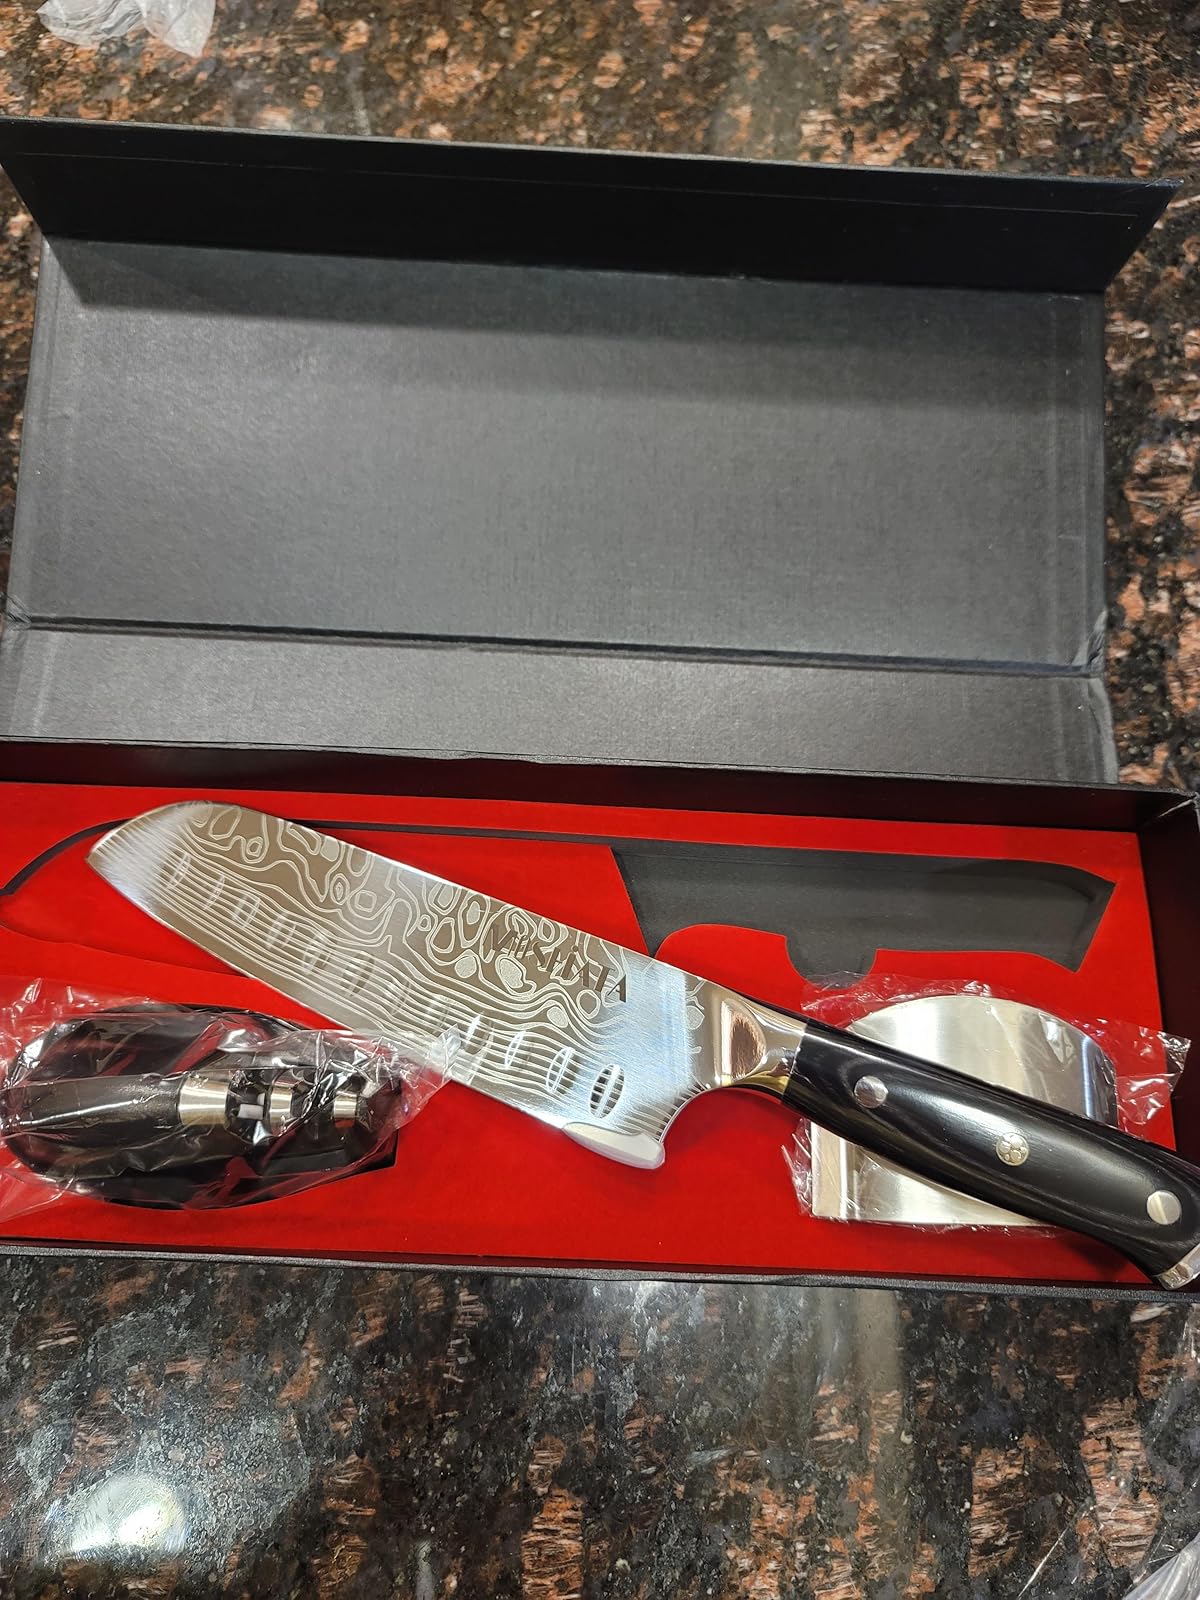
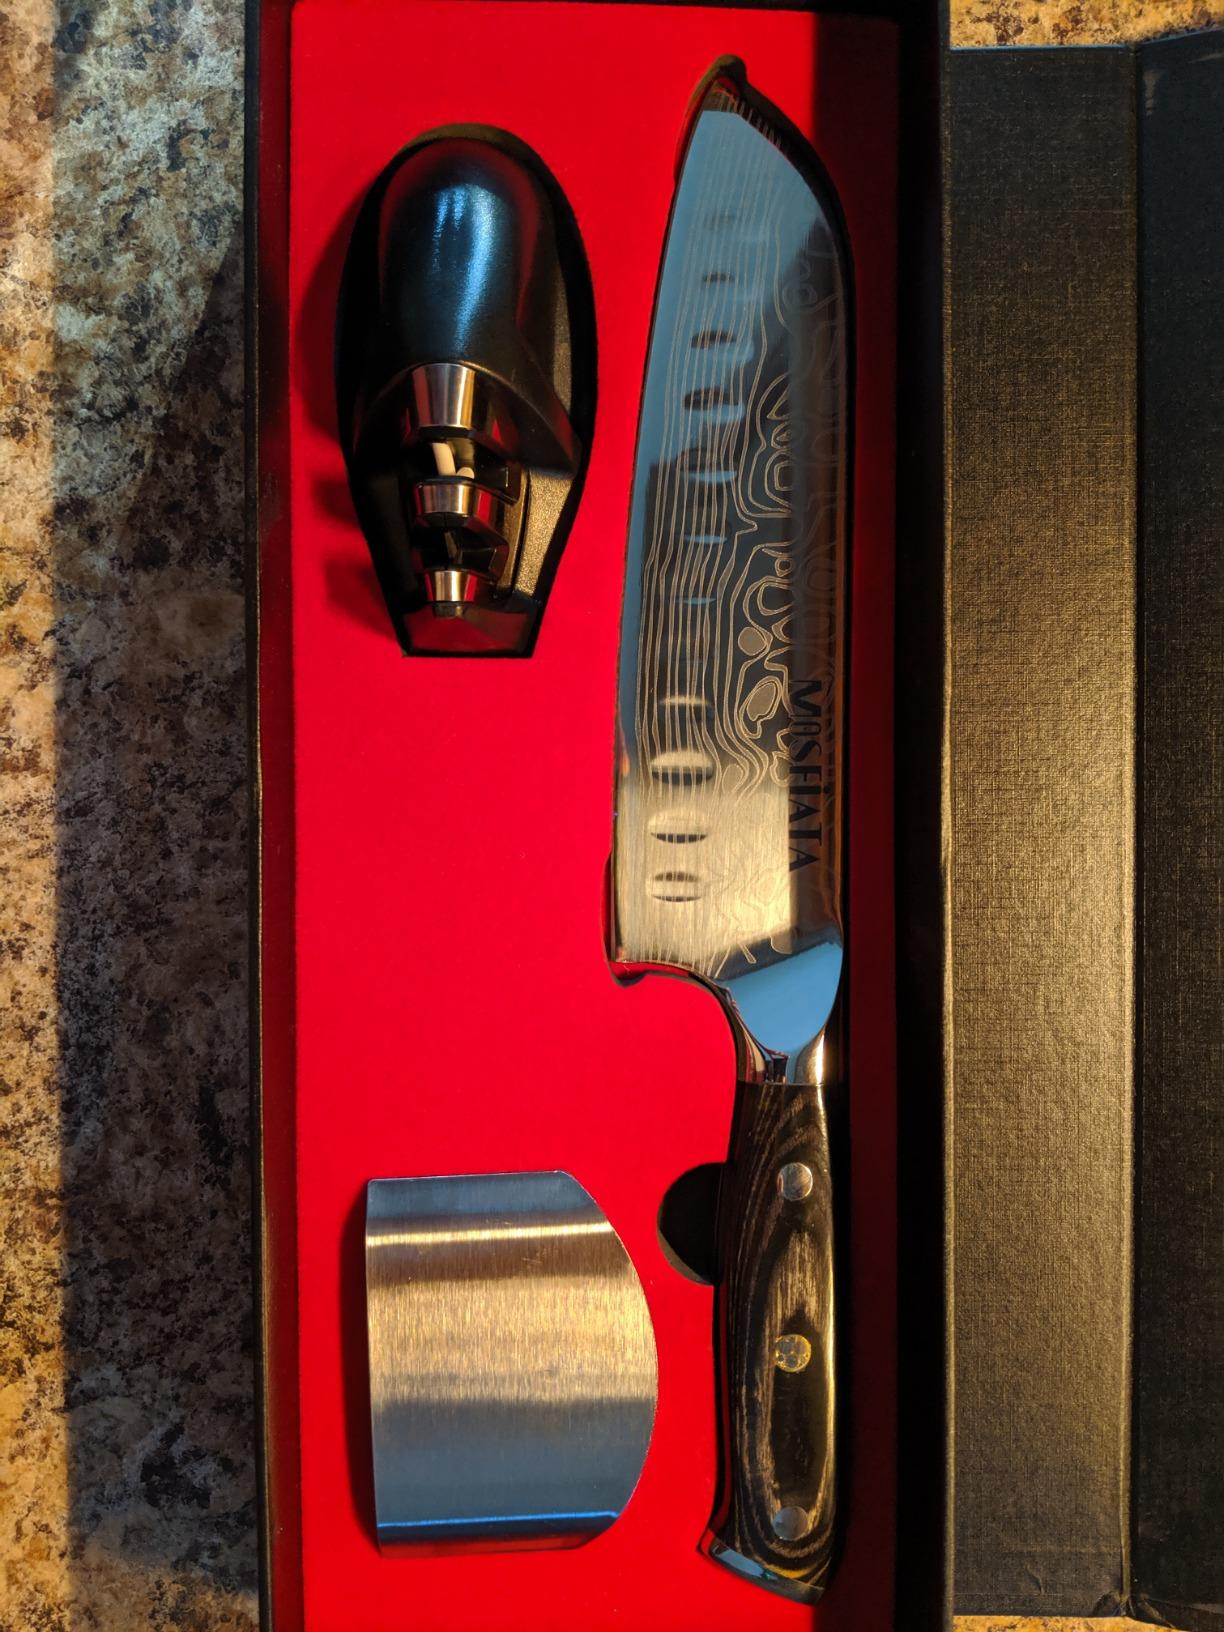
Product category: items_knife
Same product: yes